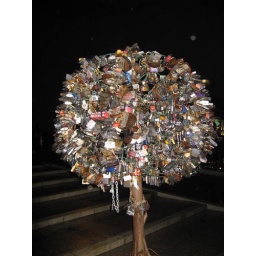
Newlyweds tie a lock to trees across a bridge in Moscow.